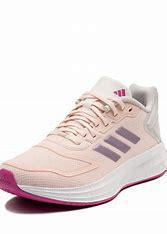
Brand: Adidas
Model: Duramo 10